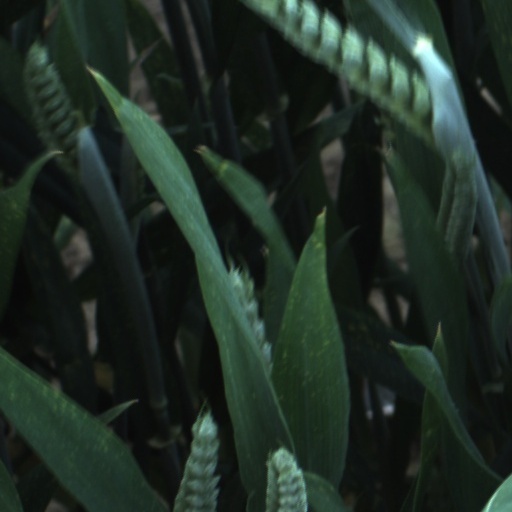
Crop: wheat